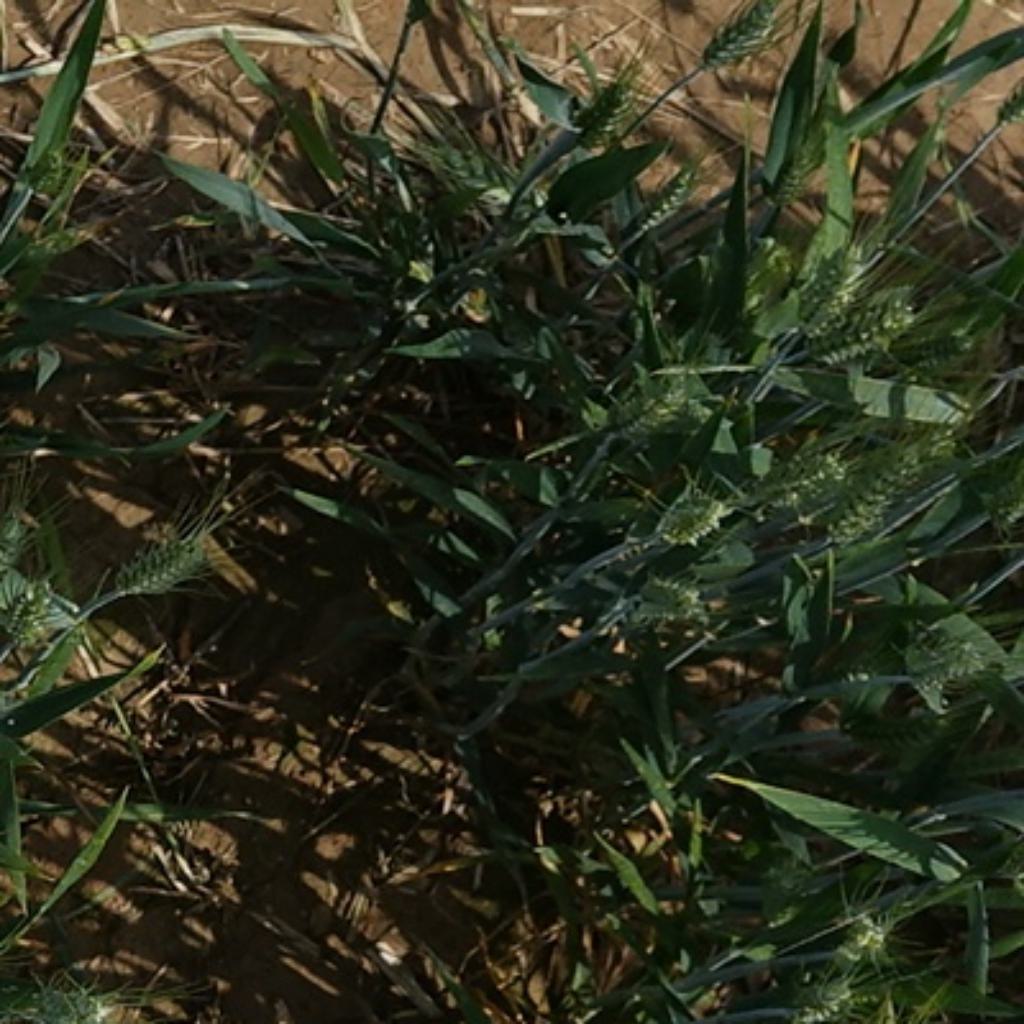
Country: France
Location: VLB
Wheat development stage: Filling